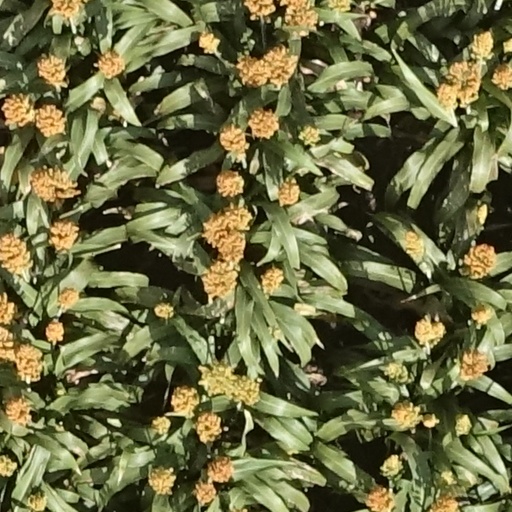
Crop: sorghum